Hotel Congress

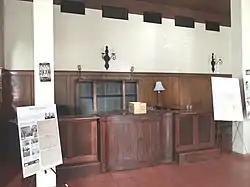
The old lobby of the Hotel Congress which was built in 1919 and associated with John Dillinger

The Hotel Congress is a federally recognized historic building located in downtown Tucson, Arizona. It was built in 1918 and designed by the Los Angeles architectural firm William and Alexander Curlett as part of an expansion of Congress Street and in conjunction with the theatrical venue Rialto Theatre, which sits north of Congress Street. The rear of the building faces the historic Amtrak Southern Pacific train station, built by Southern Pacific in 1907. In addition to being a hotel, the Hotel Congress building also houses a restaurant, bar and music venue. The name "The Congress Hotel" was chosen through a naming competition organized by the "Arizona Daily Star" newspaper in 1918. The winning suggestion was announced on April 30, 1918, and it was submitted by Dorit Dinkel, who won $15 worth of baby bonds for having their name chosen. The Hotel Congress and its owners since 1985, Richard Oseran and Shana Oseran, have been a key cultural institution and boosters in the early 21st-century redevelopment of Downtown Tucson.